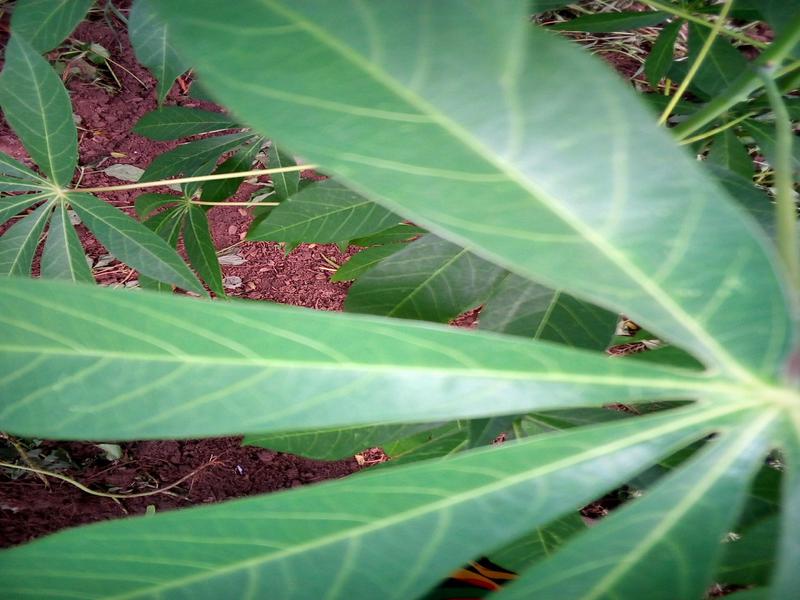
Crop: cassava
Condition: healthy